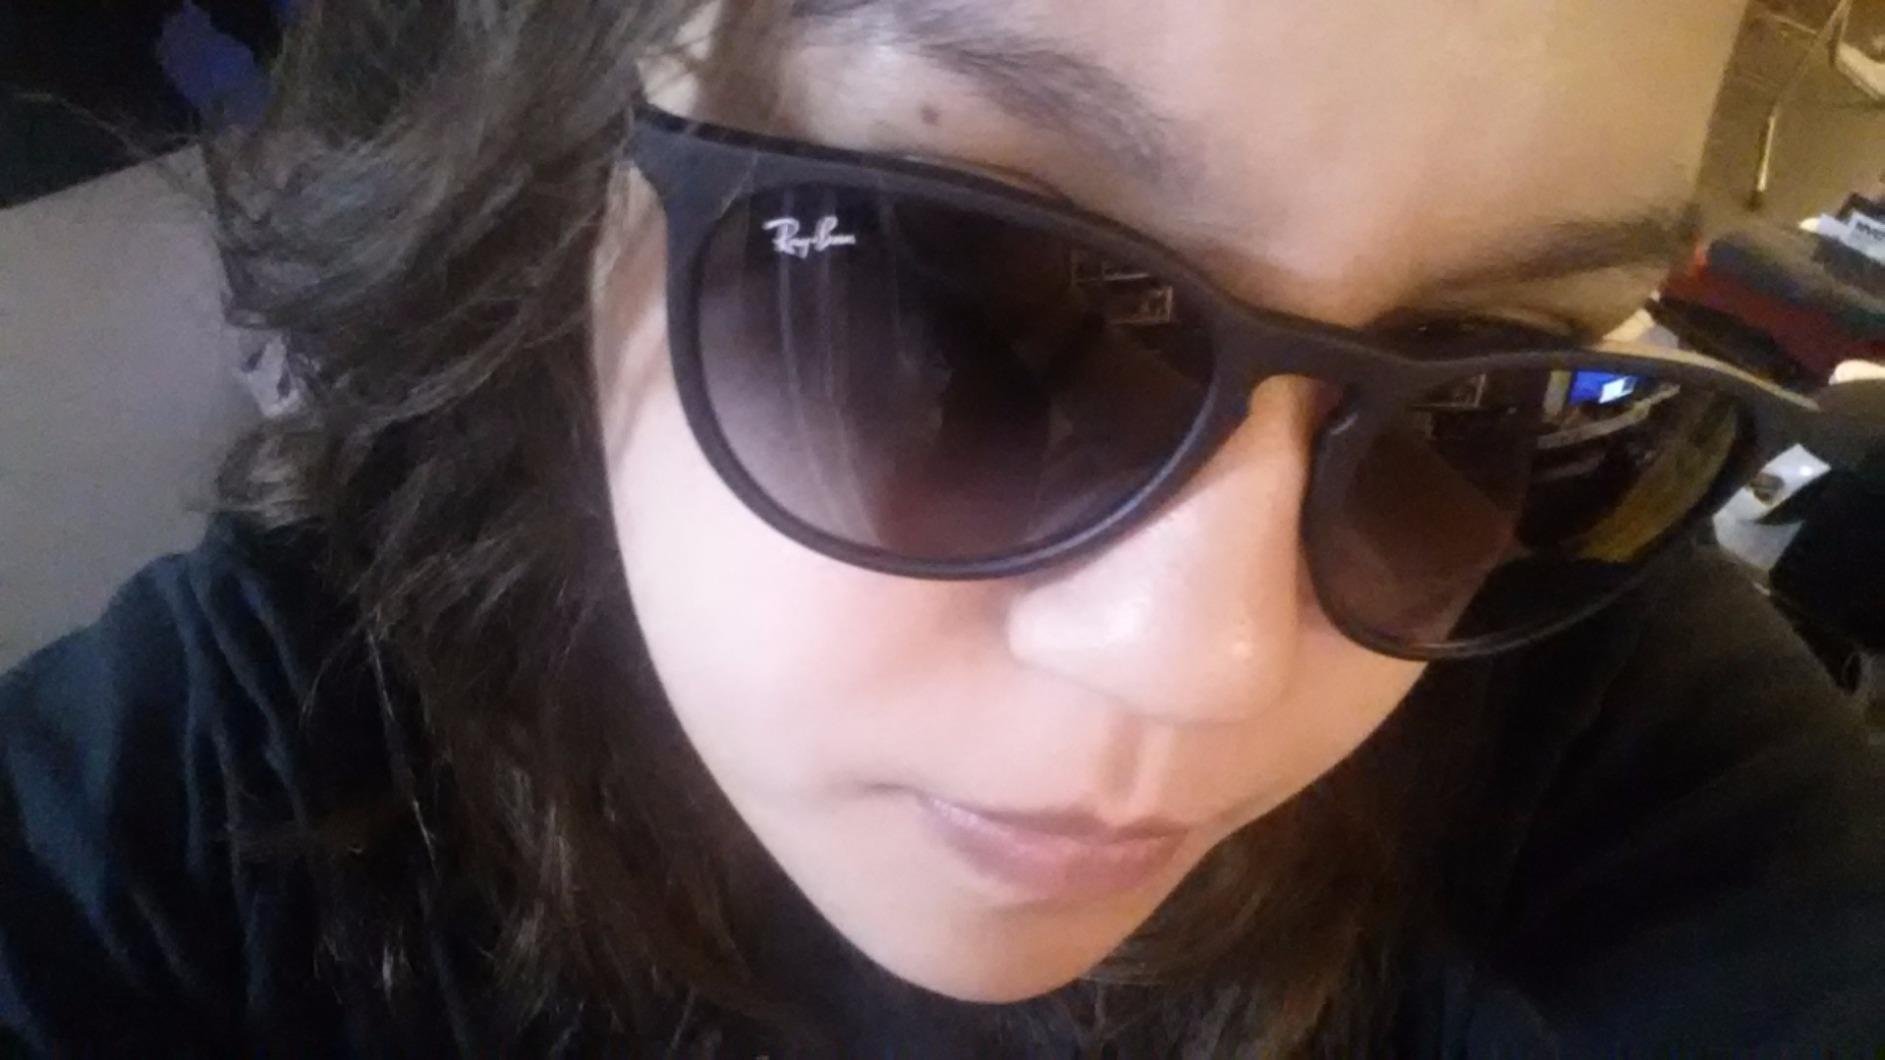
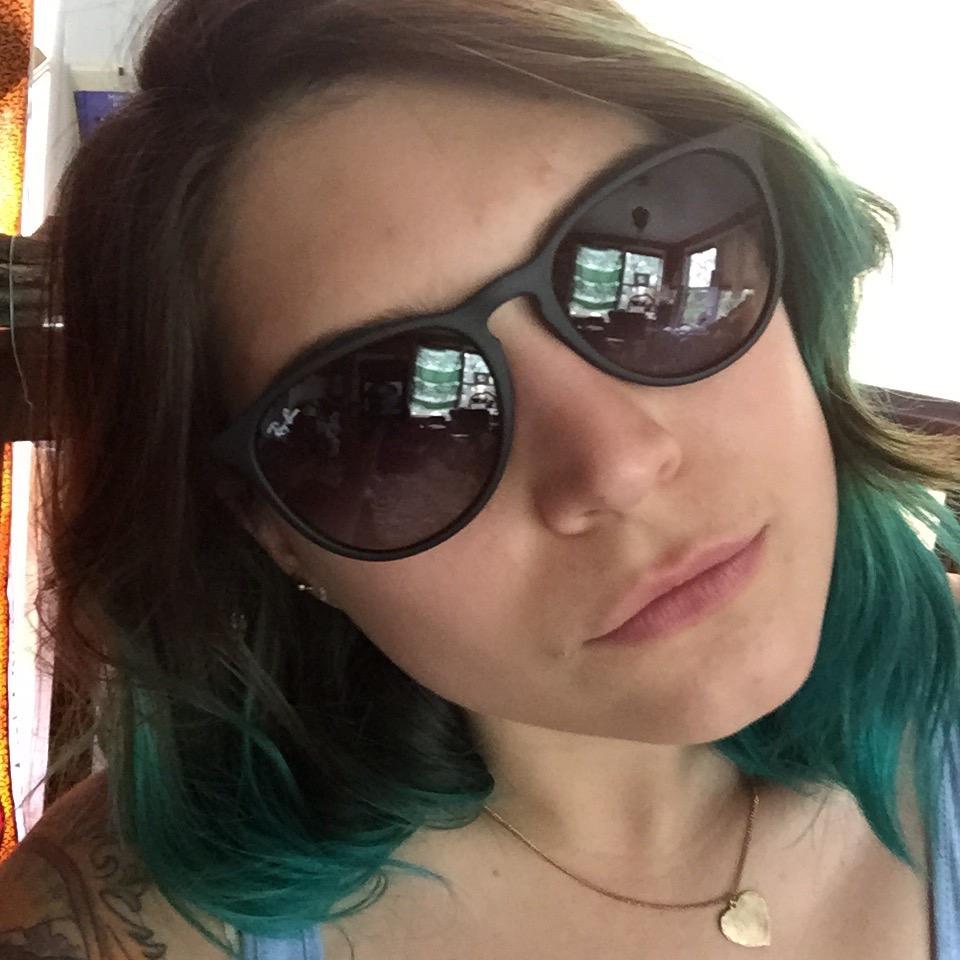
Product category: accessories_sunglasses
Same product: yes